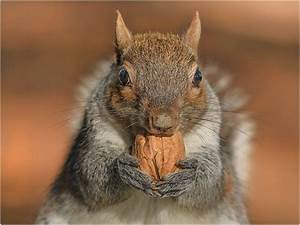
Label: squirrel